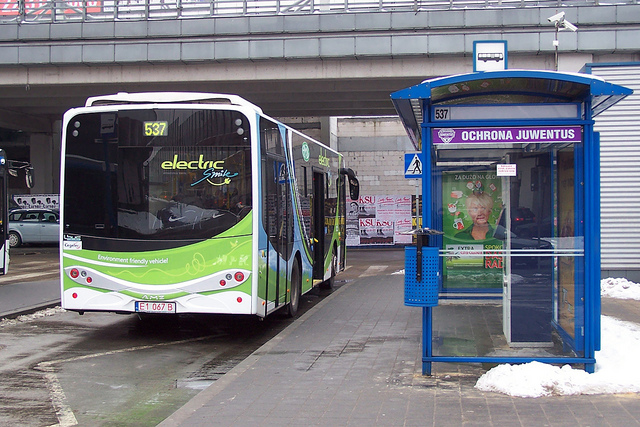
user: Given an image and a question. Answer the question in a short answer. Question: What is the blue item called? Short Answer:
assistant: bus stop